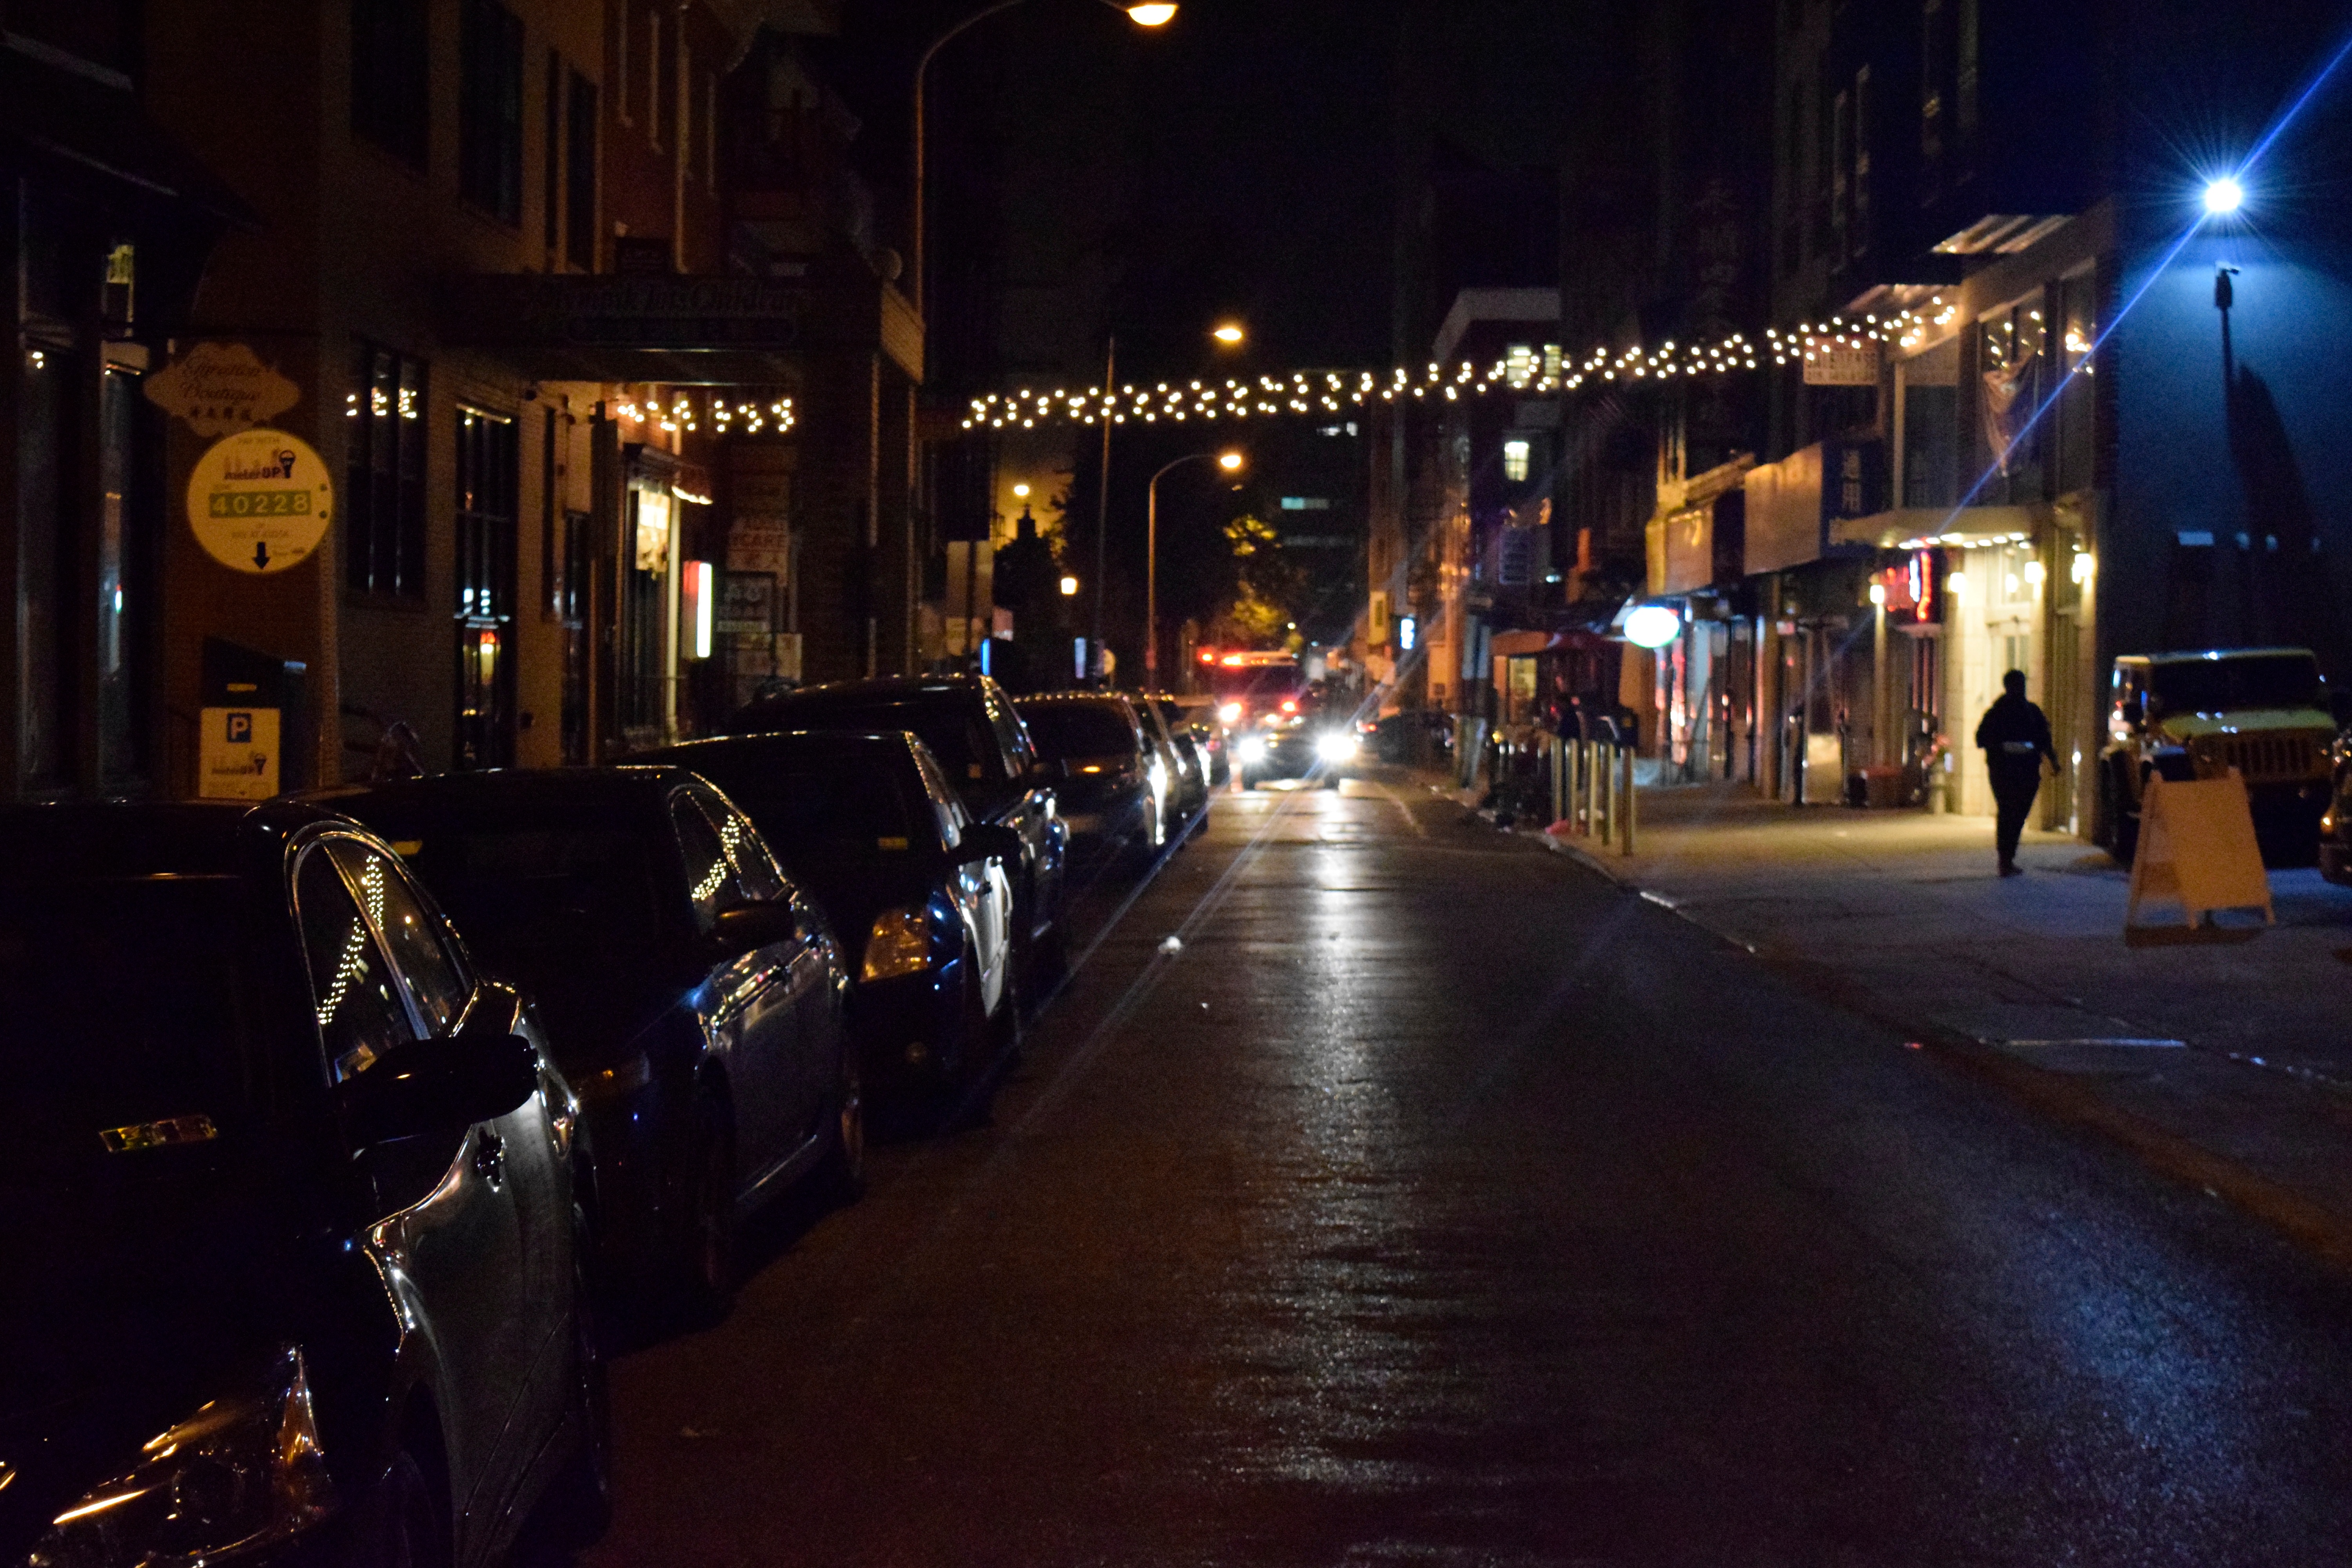
light, road, street, night, city, evening, darkness, lighting, infrastructure